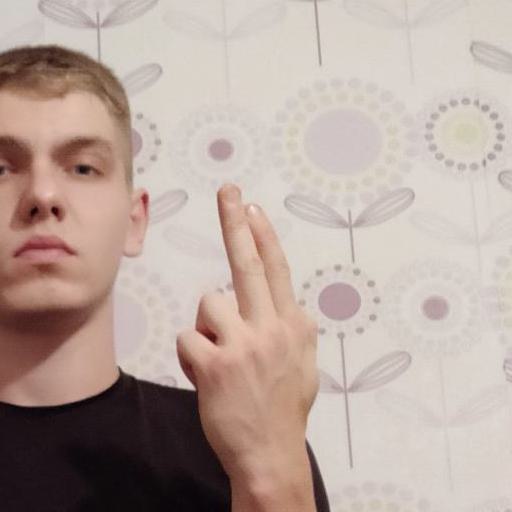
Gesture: two_up_inverted